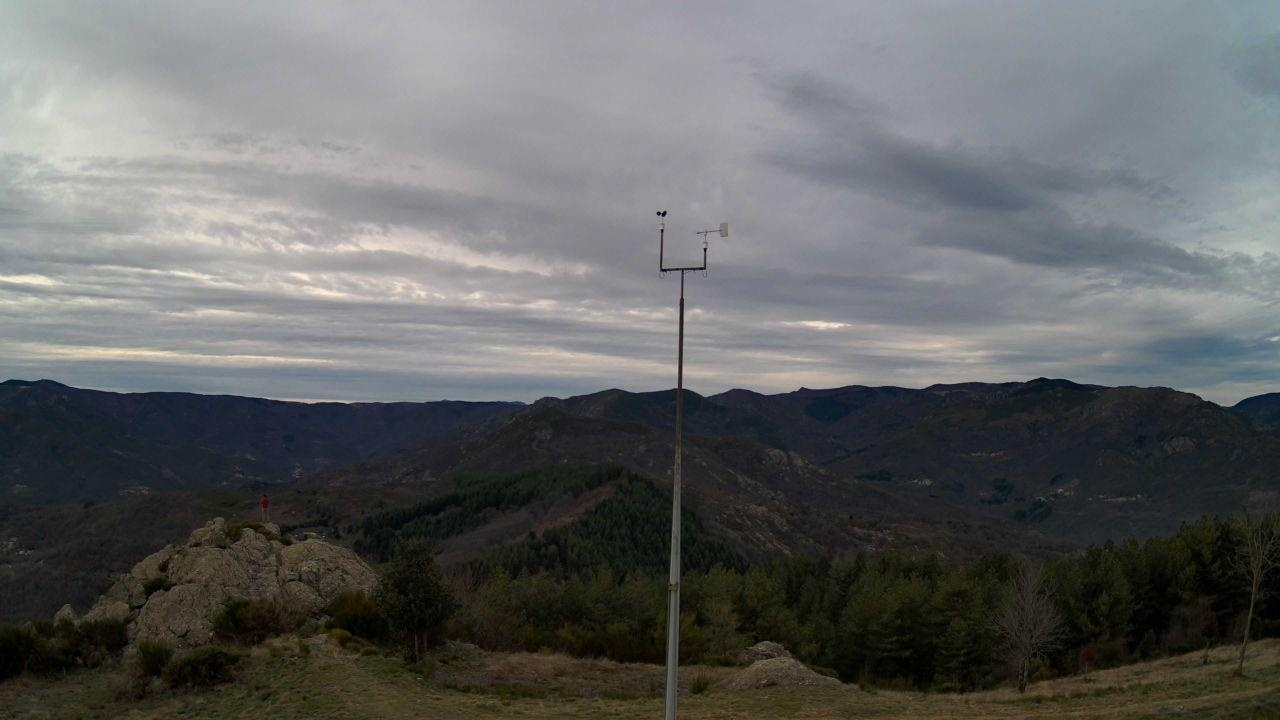
Fire: no
Smoke: no